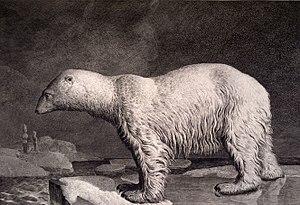
Dessin d'un Ours blanc (Ursus maritimus). Ursus maritimus. L'ours polaire / dessiné par Maréchal, gravé par Miger. [cote
Les ours forment la famille de mammifères des ursidés, de l'ordre des carnivores. Le Grand panda, dont la classification a longtemps prêté à débat, est aujourd'hui considéré comme un ours herbivore au sein de cette famille. Il n'existe que huit espèces d'ours vivantes réparties dans une grande variété d'habitats, à la fois dans l'hémisphère Nord et dans une partie de l'hémisphère Sud. Les ours vivent sur les continents d'Europe, d'Amérique du Nord, d'Amérique du Sud, et en Asie.
L'ours blanc, aussi connu sous le nom d'ours polaire, est un grand mammifère omnivore originaire des régions arctiques. C'est, avec l'ours kodiak et l'éléphant de mer, l'un des plus grands carnivores terrestres et il figure au sommet de sa pyramide alimentaire.